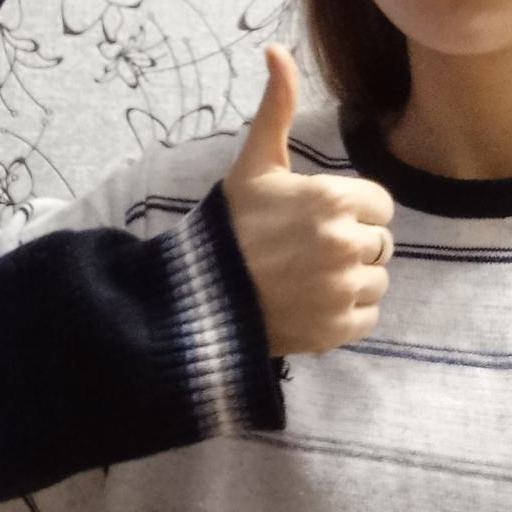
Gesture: like